Sinjar

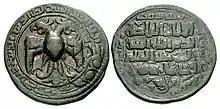
Coin of Qutb al-Din Muhammad bin Zengi, Zengid Atabeg of Sinjar (1197–1219). Sinjar mint. Dated AH 607 (AD 1210-1).

The city came under Ayyubid rule during the reign of Saladin and was controlled by the Ayyubid ruler of the Diyar Bakr district of the Jazira, al-Ashraf Muzaffar al-Din. It later was controlled by the ruler of Mosul, Badr al-Din Lu'lu'. The Ilkhanid Mongols destroyed the double wall of Sinjar and the mashhad of Ali in 1262; the mashhad was rebuilt afterward by the Ilkhanid's Persian governor of the area Muhammad al-Yazdi. Ibn al-Adim and al-Dhahabi (d. 1348) list several Islamic scholars who hailed from Sinjar, including the polymath Ibn al-Akfani (d. 1348). The geographer Zakariya al-Qazwini (d. 1283) referred to Sinjar as "little Damascus", noting in particular the similarities of Sinjar's ornate bathhouses with their mosaic-laced floors and walls and octagonal stone pools. During his visit of the city, Ibn Battuta (d. 1369) mentioned that the inhabitants of the city were Kurds, whom he describes as "brave and generous". He also remarked that Sinjar's congregational mosque was encircled by a perennial stream.